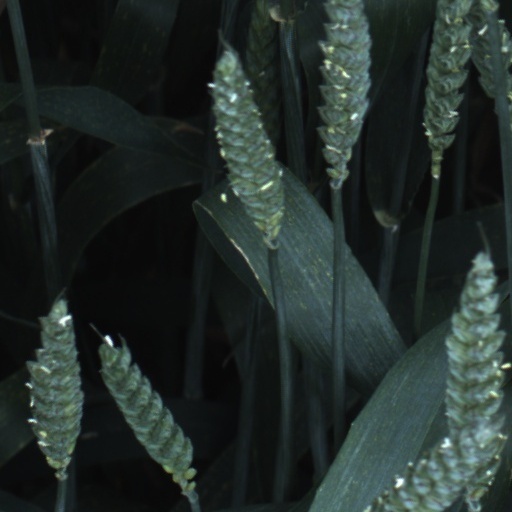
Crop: wheat